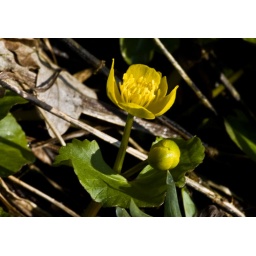
The first flower of marsh marigold in the border of the pond!  //  De eerste dotterbloem aan de oever van de vijver!